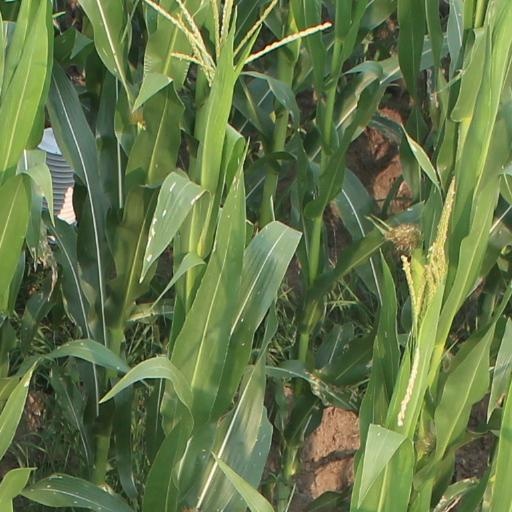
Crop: maize; corn